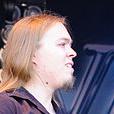
Age: 25